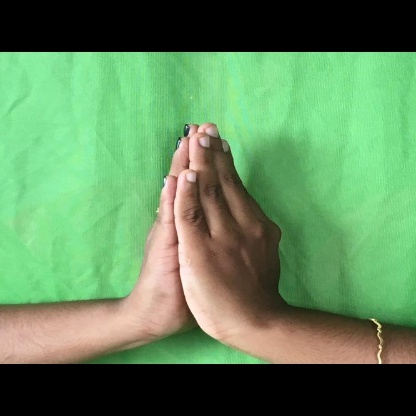
Mudra: Anjali